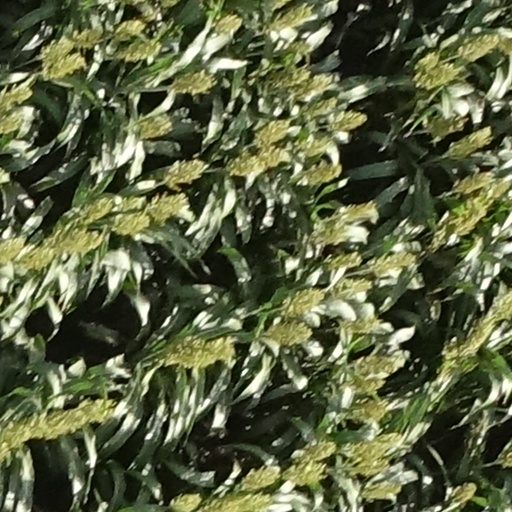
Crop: sorghum